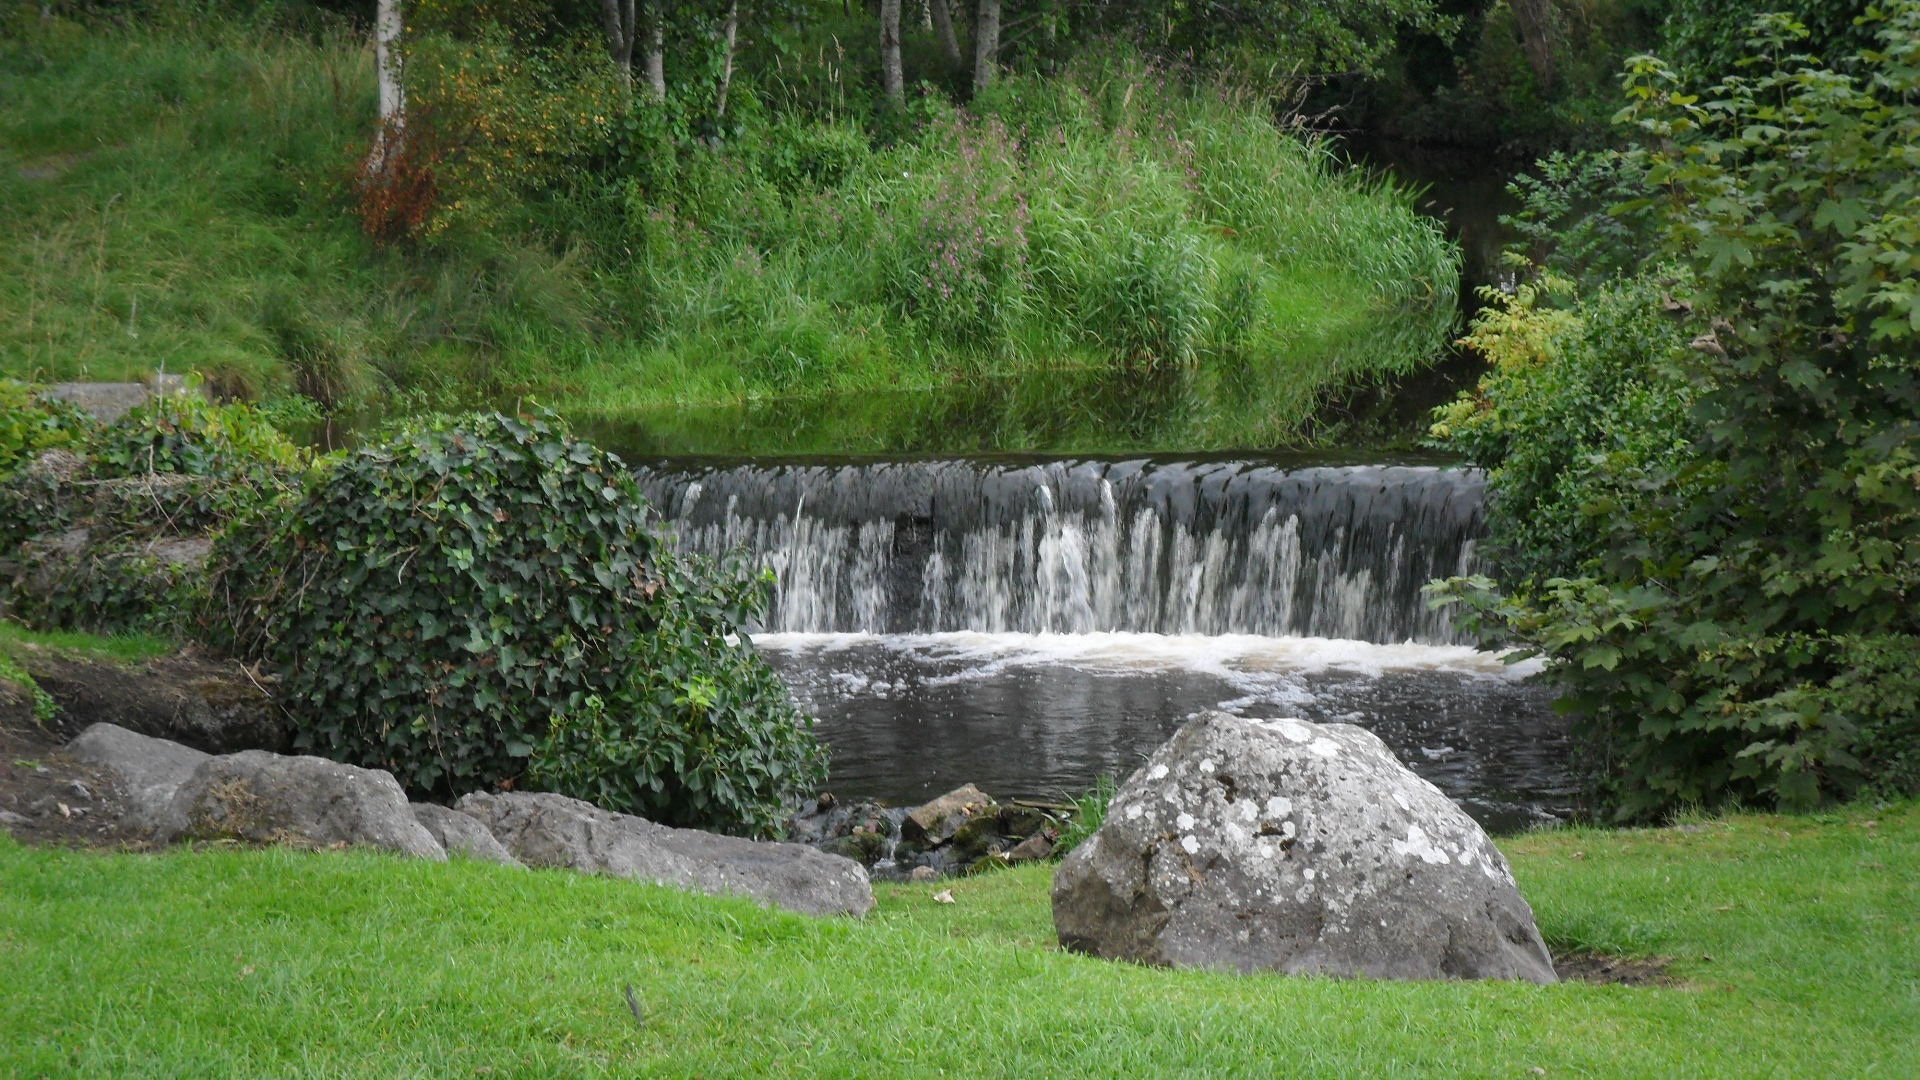
landscape, water, nature, waterfall, pond, stream, garden, water feature, watercourse, nature reserve